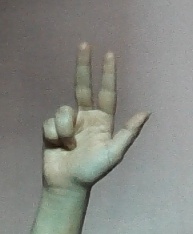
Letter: al